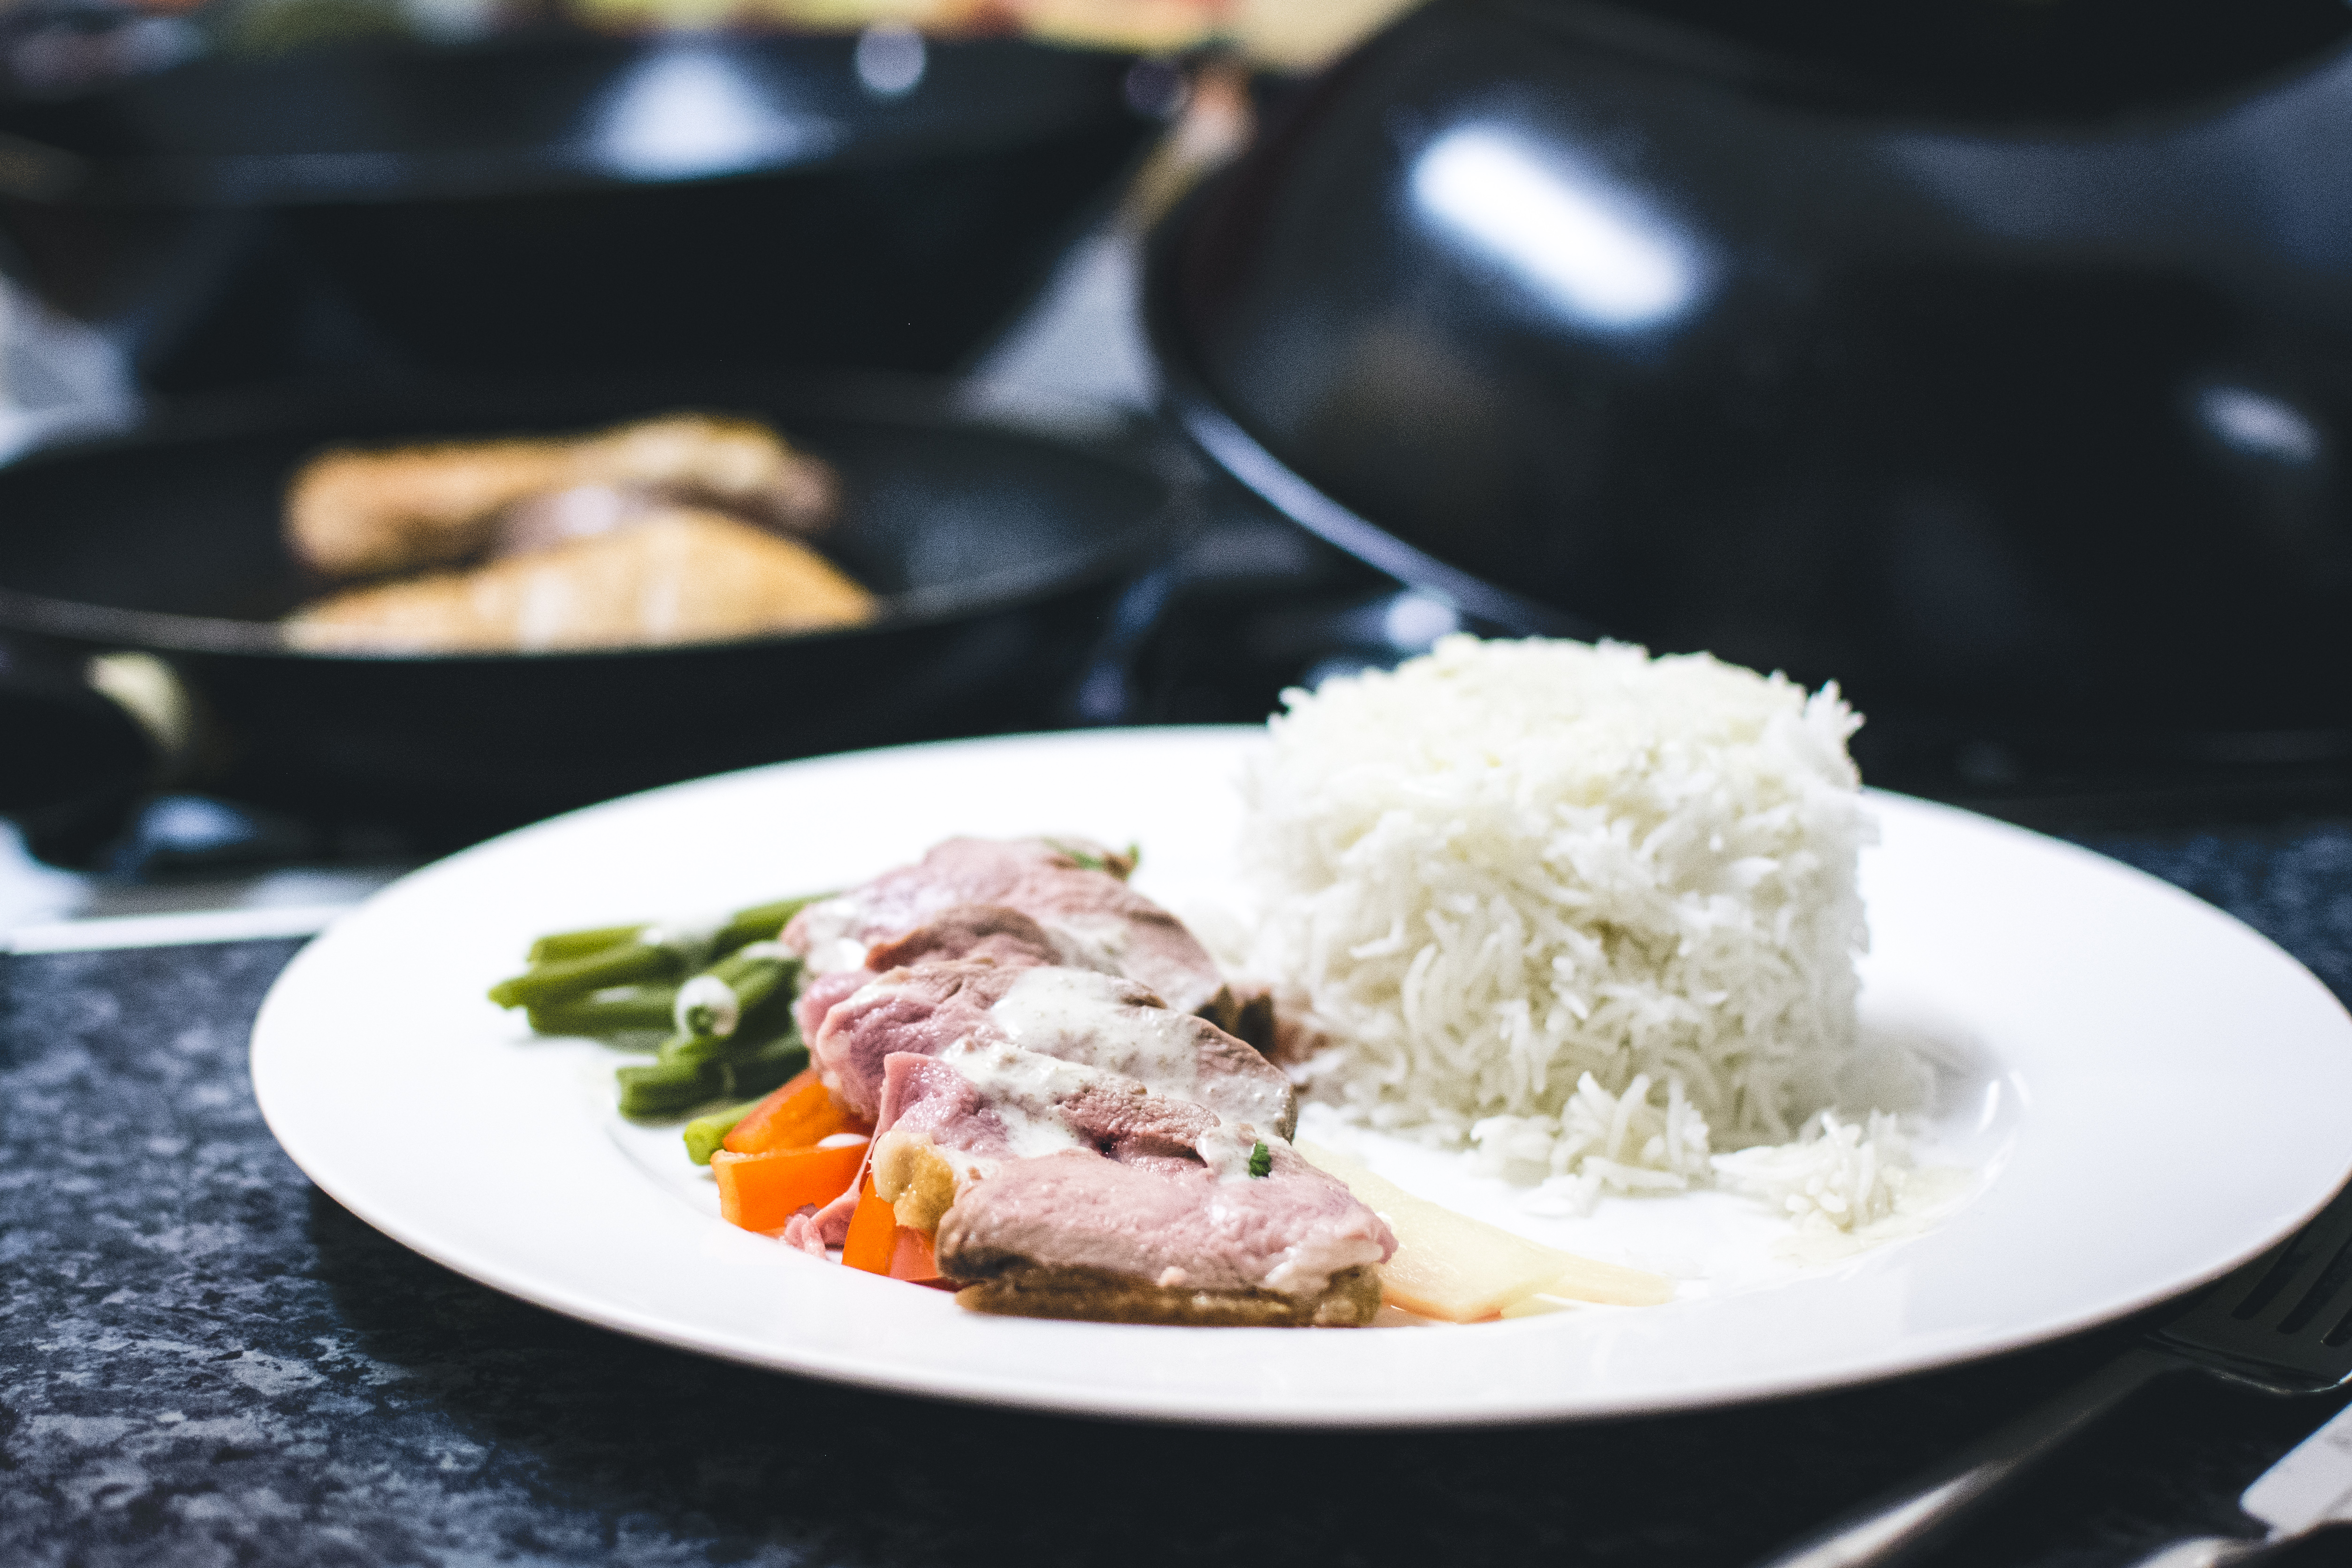
dish, food, cuisine, ingredient, white rice, produce, recipe, comfort food, meat, steamed rice